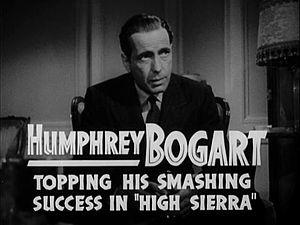
Le Faucon maltais est un film américain réalisé par John Huston, sorti en 1941.